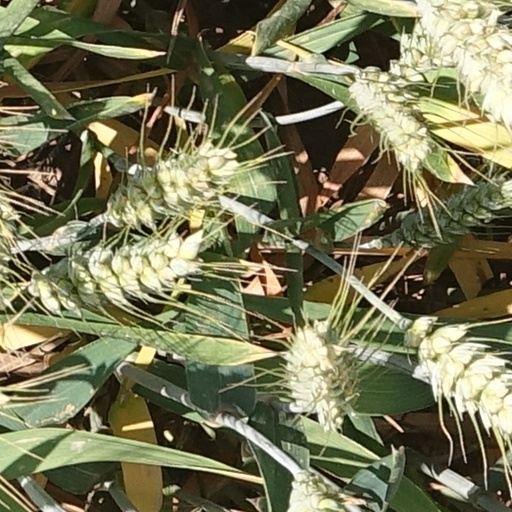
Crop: wheat